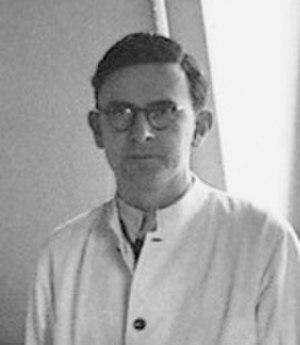
Niels Kaj Jerne est un immunologiste danois.